Williamsville North High School

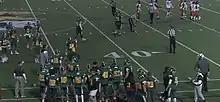
The Williamsville North football team plays a game.

Williamsville North is a member of the ECIC-I athletic conference within Section VI of the New York State Public High School Athletic Association. North fields teams in many sports, in both the girls' and boys' divisions. Boys' sports include football, basketball, baseball, bowling, cross country, golf, ice hockey, lacrosse, gymnastics, wrestling, soccer, swimming and diving, volleyball, and track and field. Girls' sports include cross country, basketball, bowling, golf, field hockey, gymnastics, soccer, softball, volleyball, lacrosse, track and field, soccer, swimming, and diving. The school also offers cheerleading.